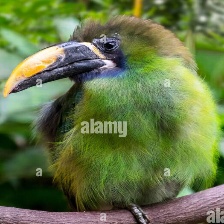
Species: BLUE THROATED TOUCANET
Scientific name: AULACORHYNCHUS CAERULEOGULARIS
ImageNet parent category: toucan